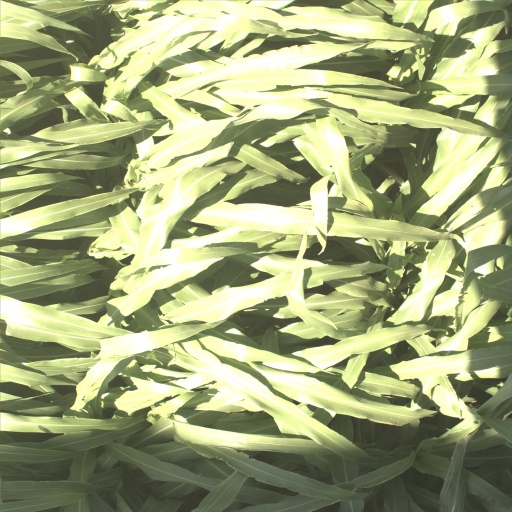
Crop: sorghum